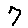
Label: 7